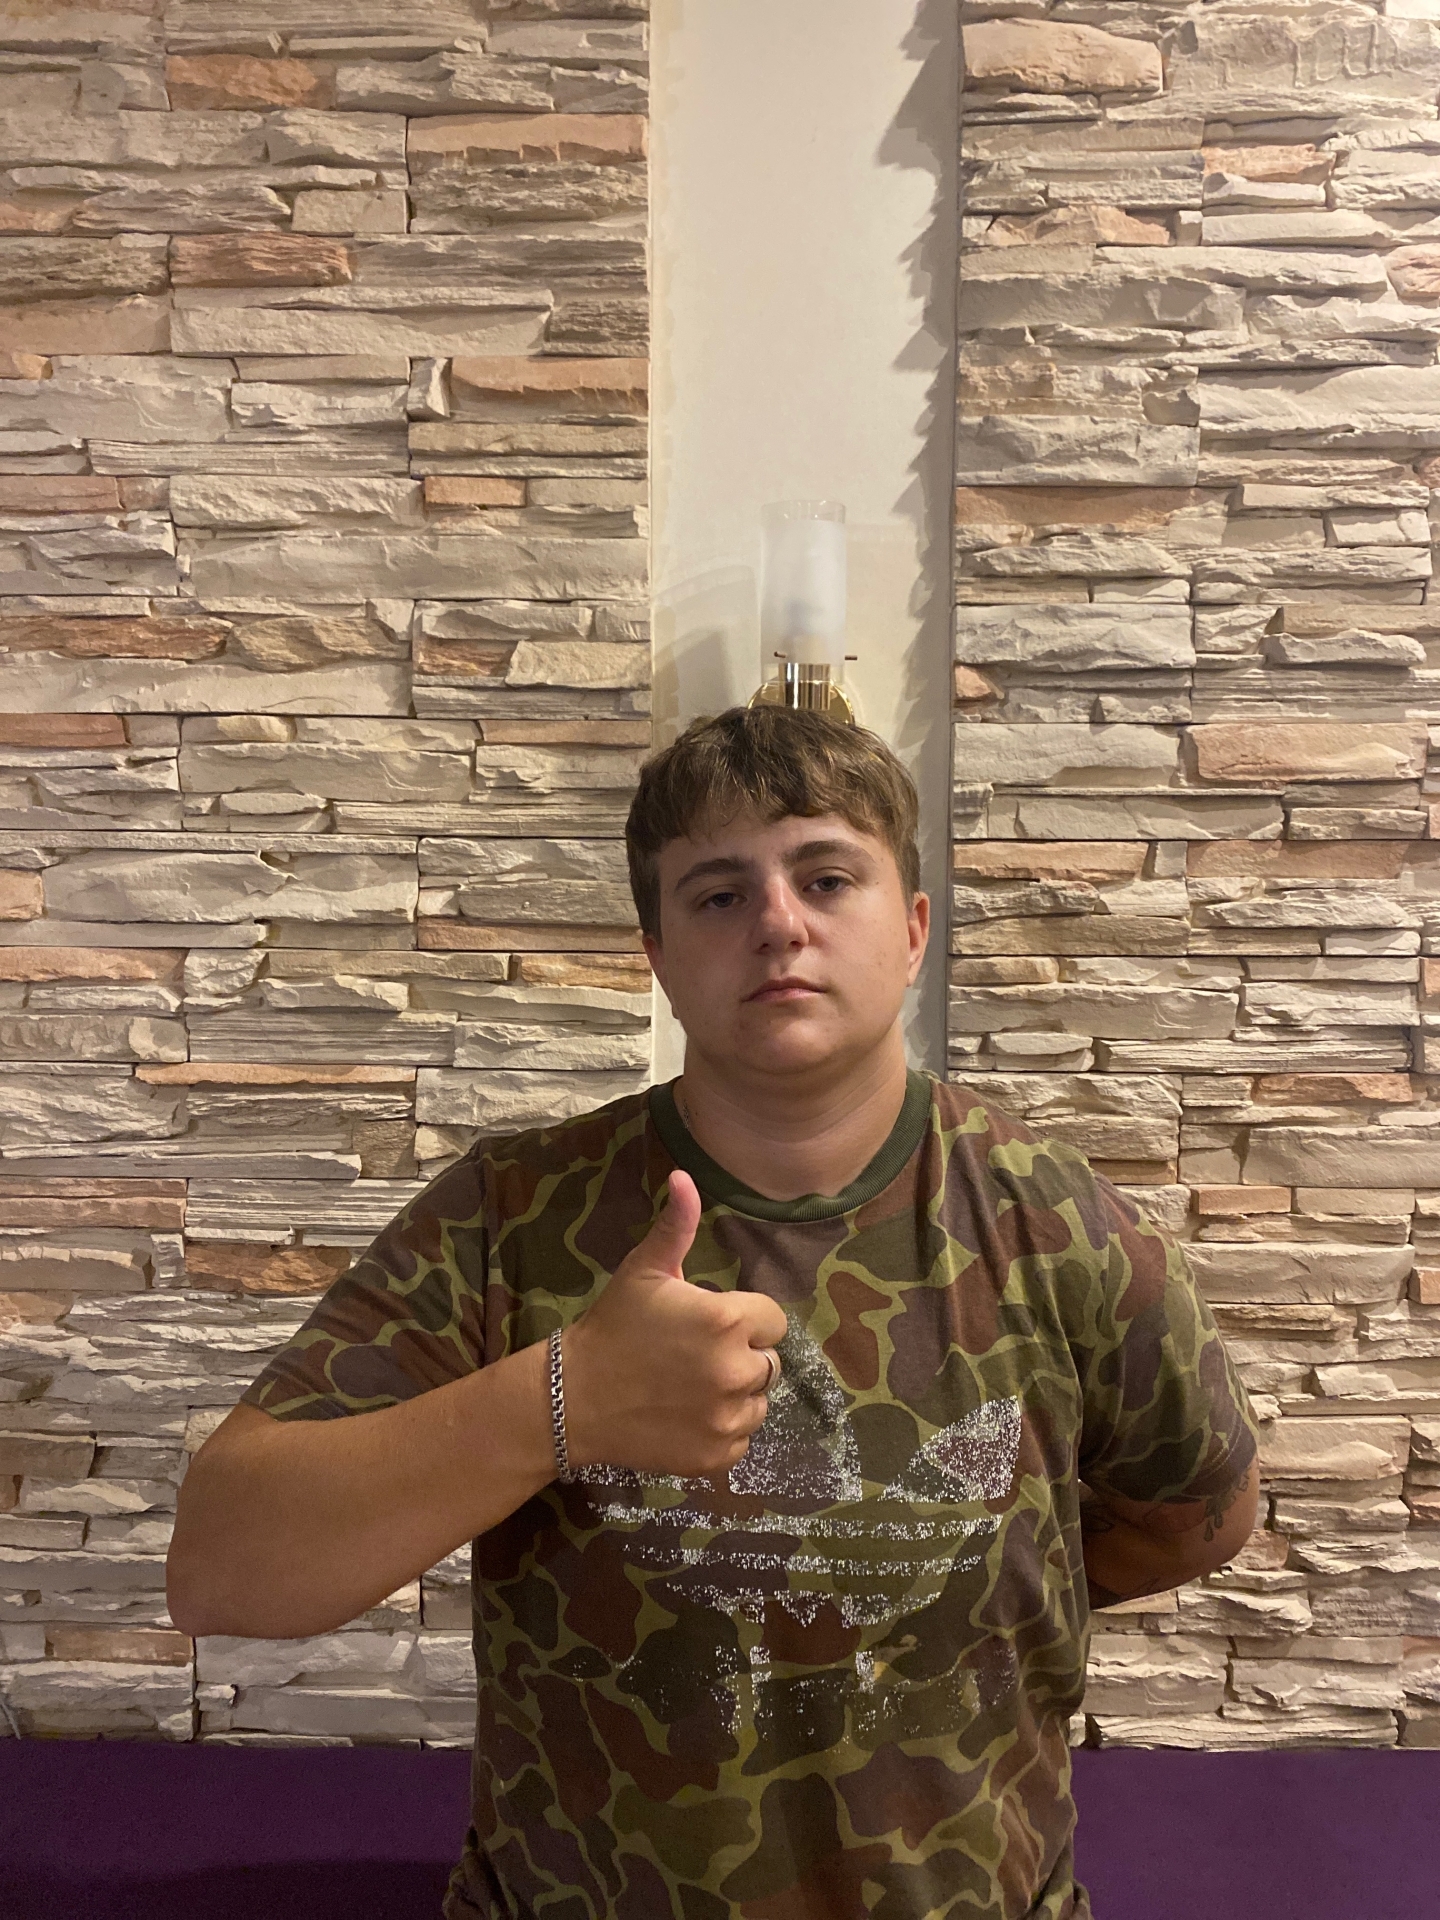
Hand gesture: like